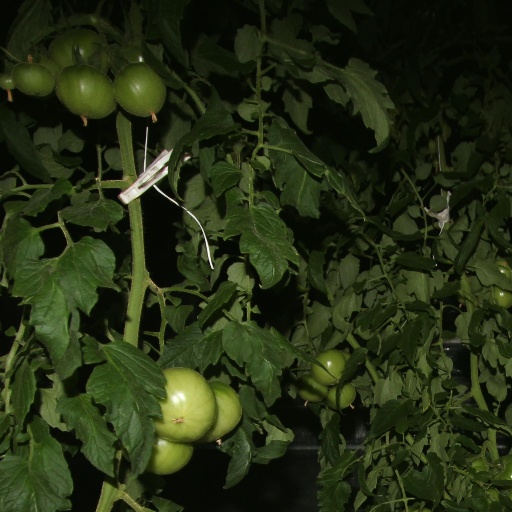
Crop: tomato